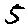
Label: 5